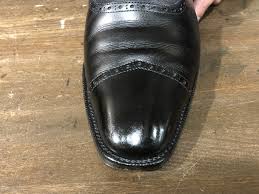
Waste category: shoes